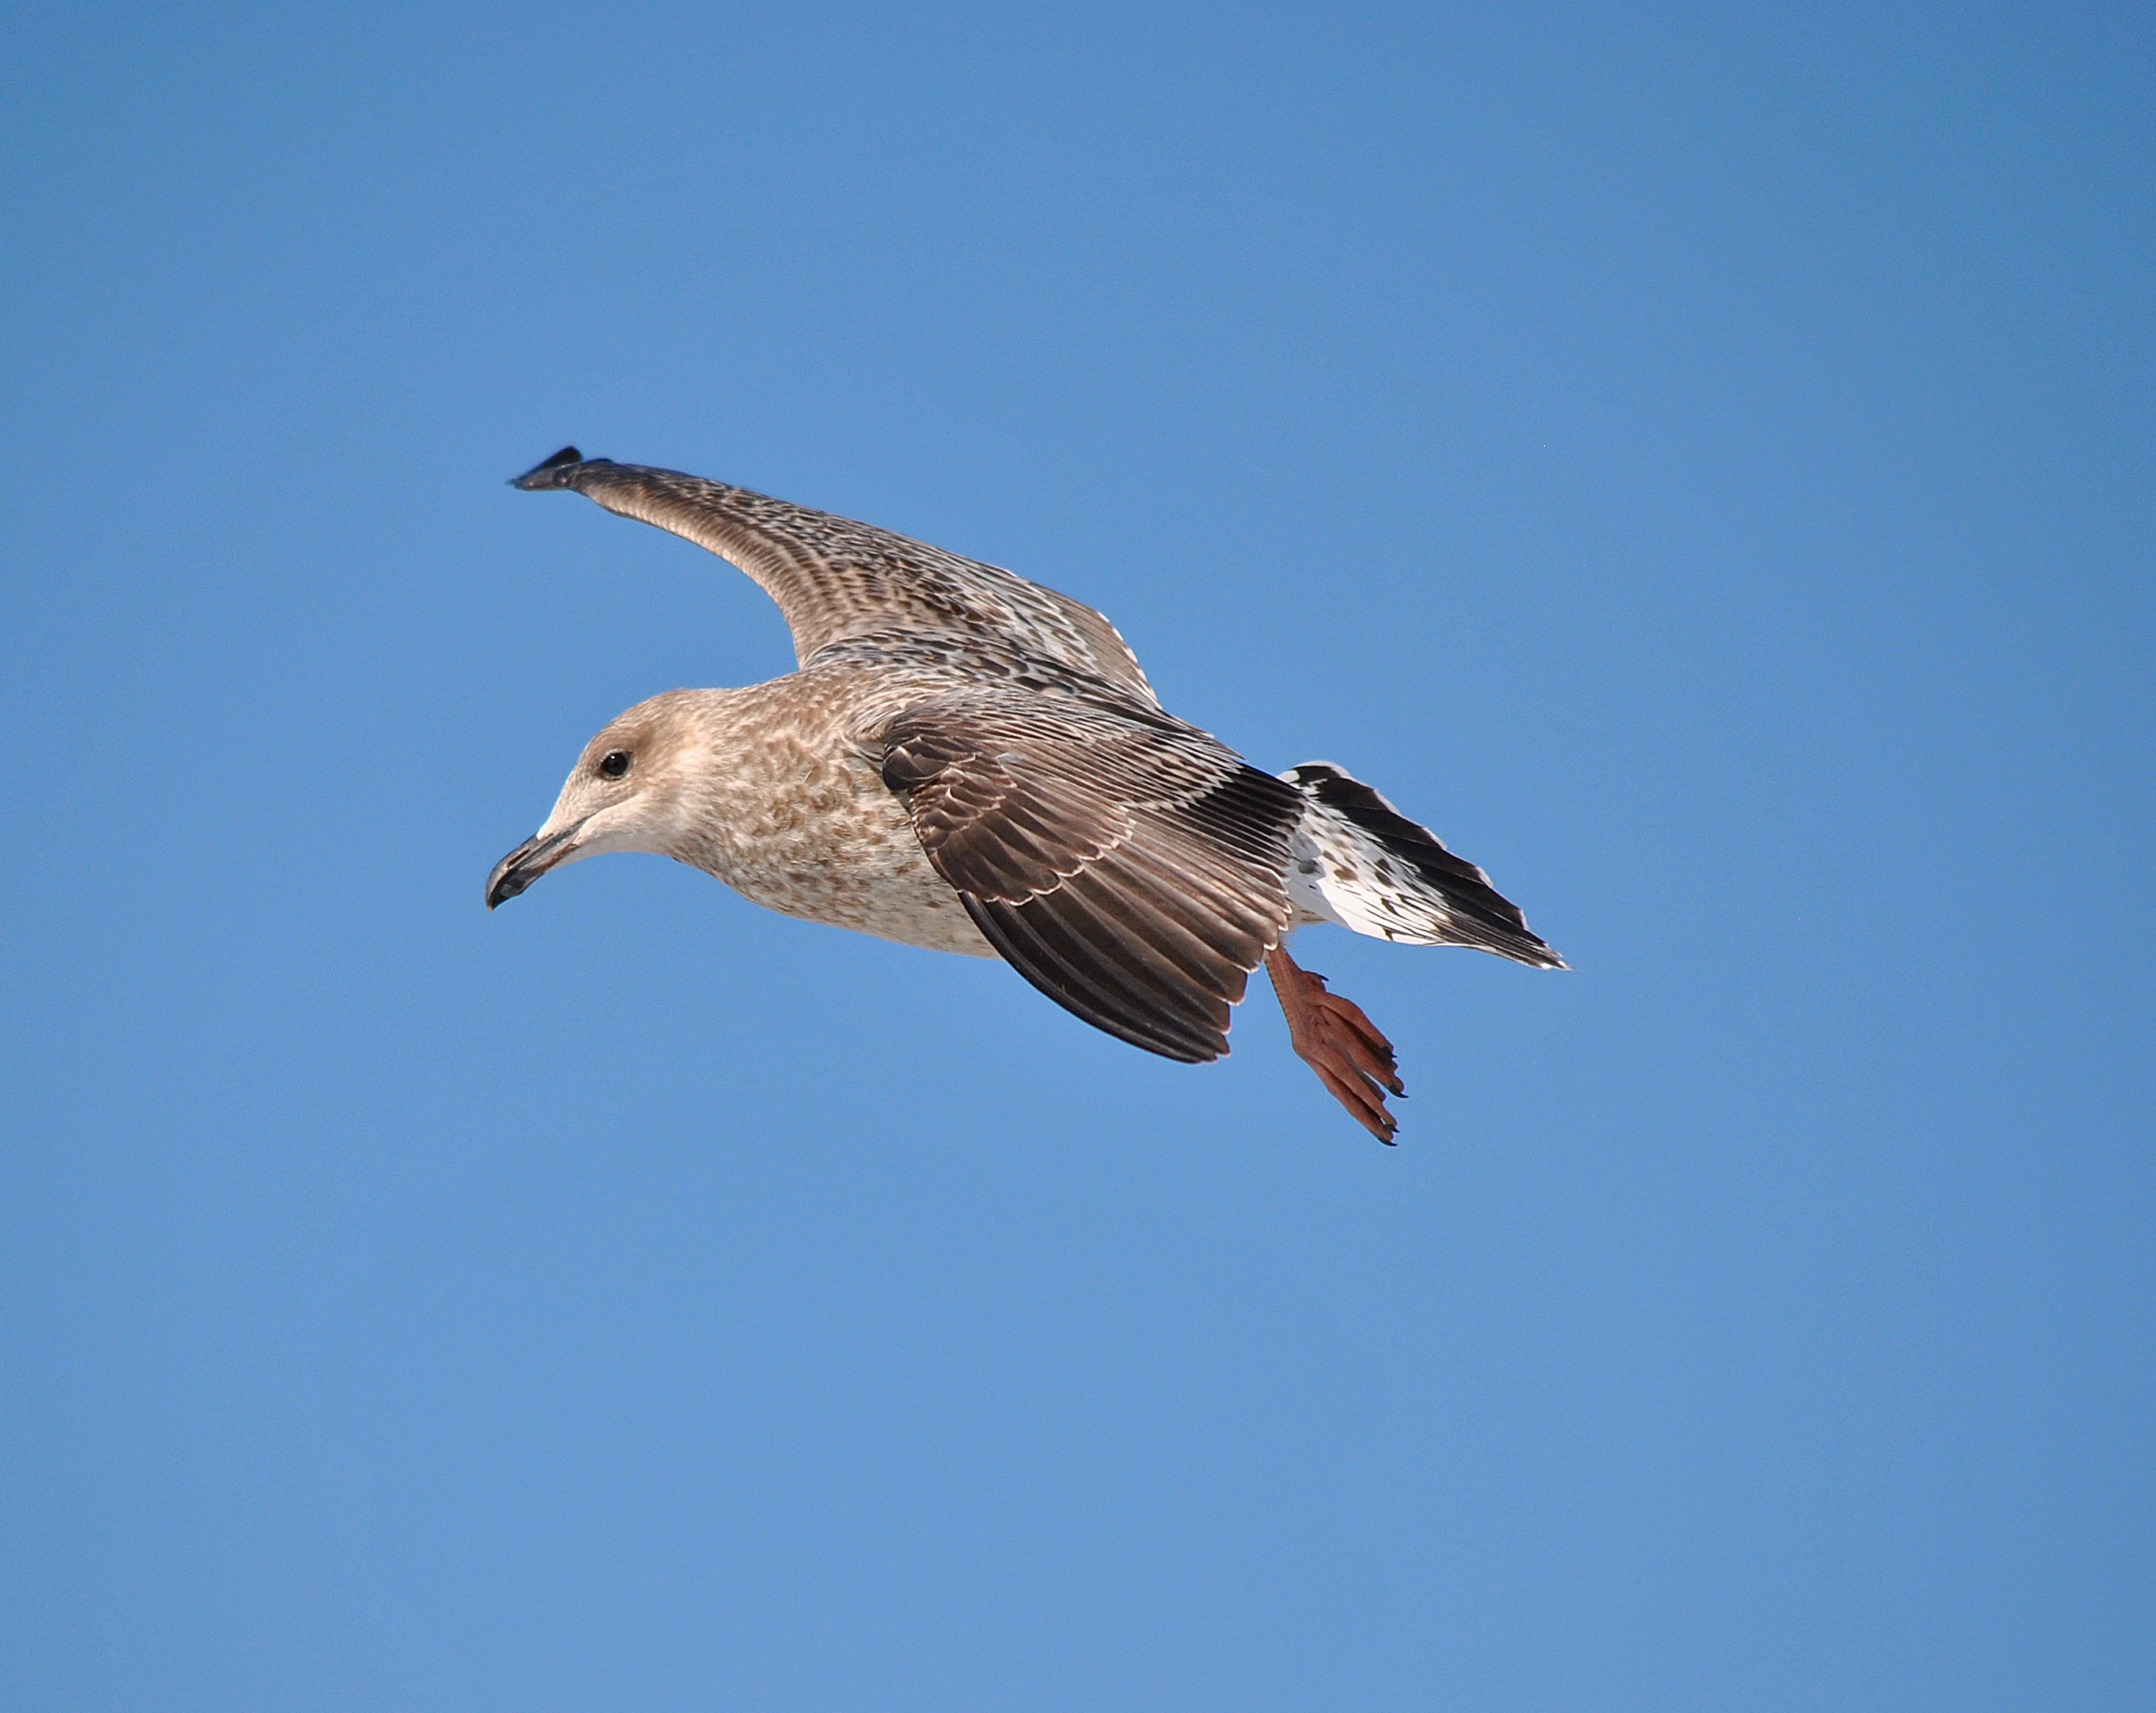
nature, bird, wing, sky, air, animal, seabird, flying, seagull, wildlife, wild, gull, beak, flight, blue, freedom, fauna, background, vertebrate, water bird, charadriiformes, nerivill1